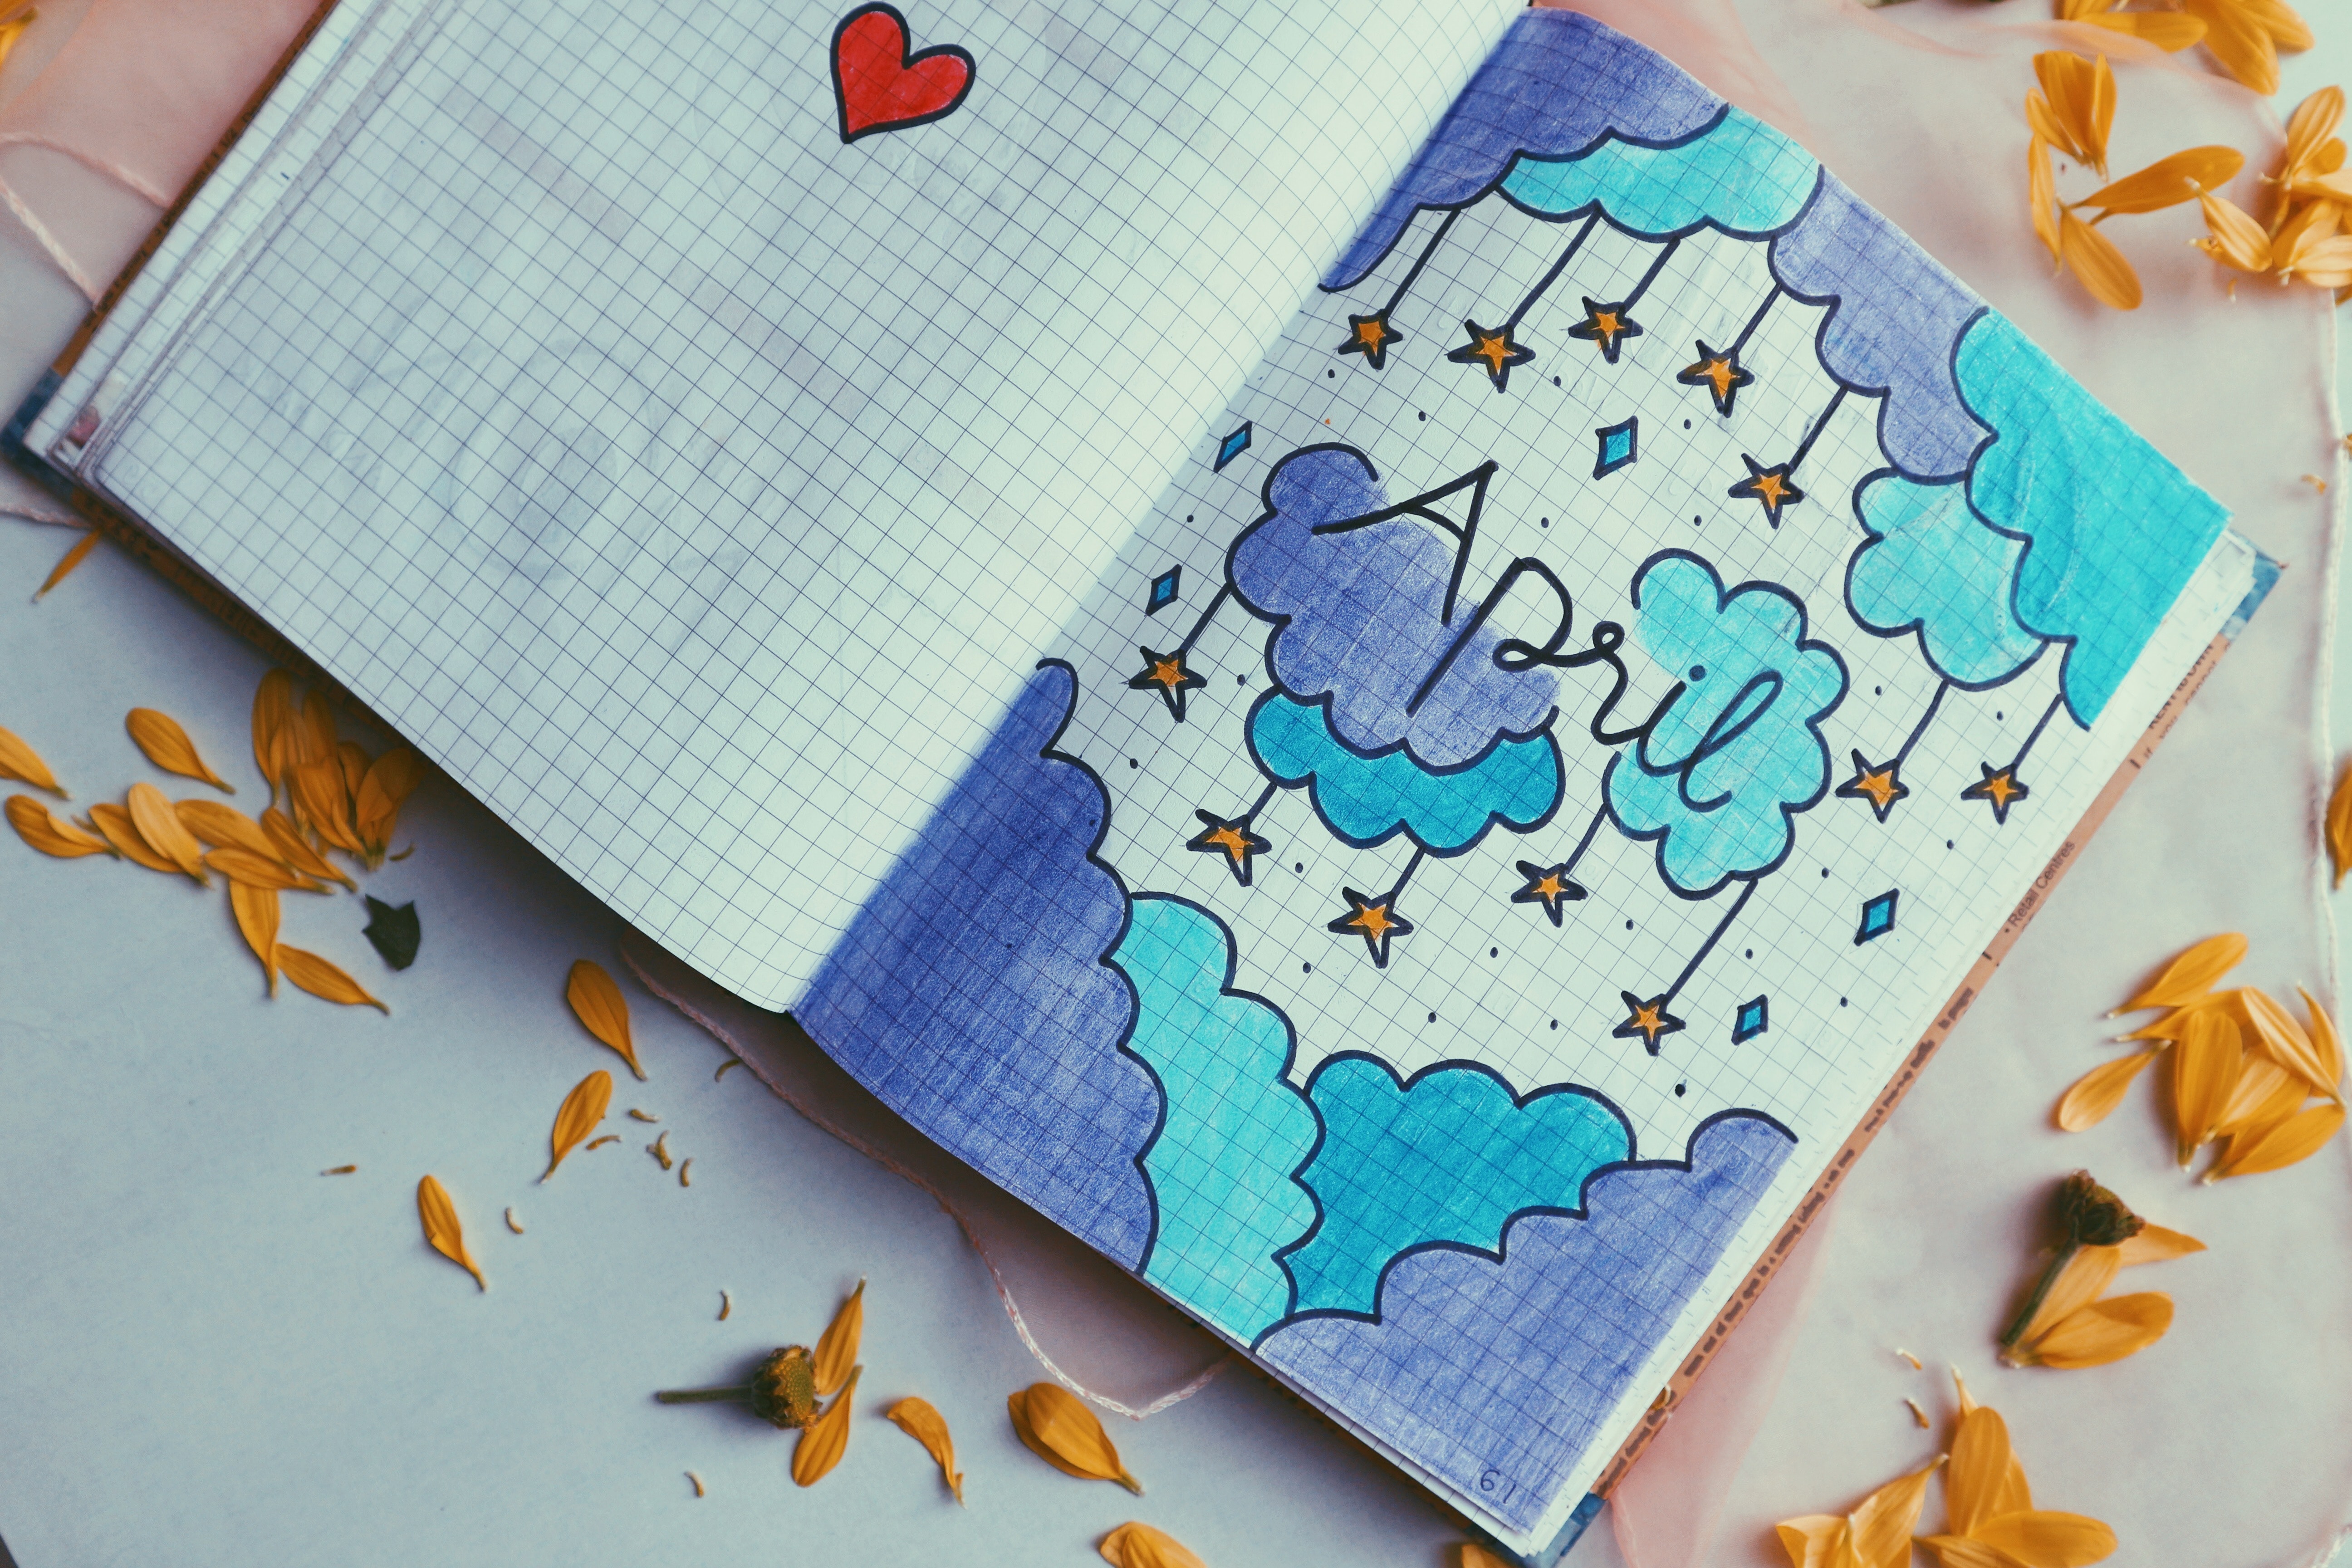
blue, turquoise, illustration, paper, drawing, world, paper product